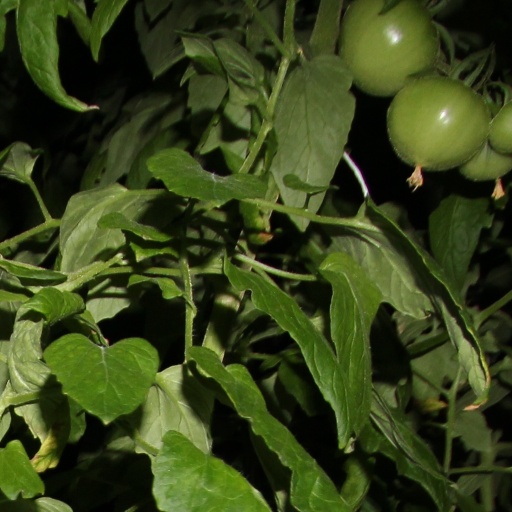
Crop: tomato